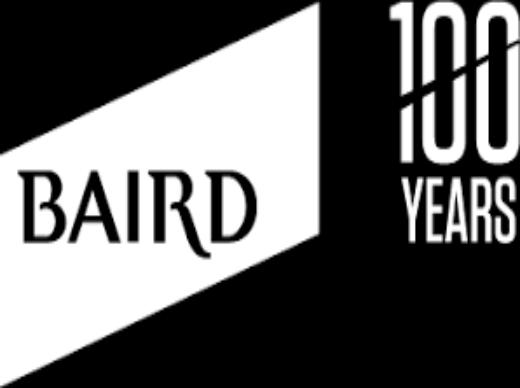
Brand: baird
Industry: Others